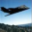
Label: airplane